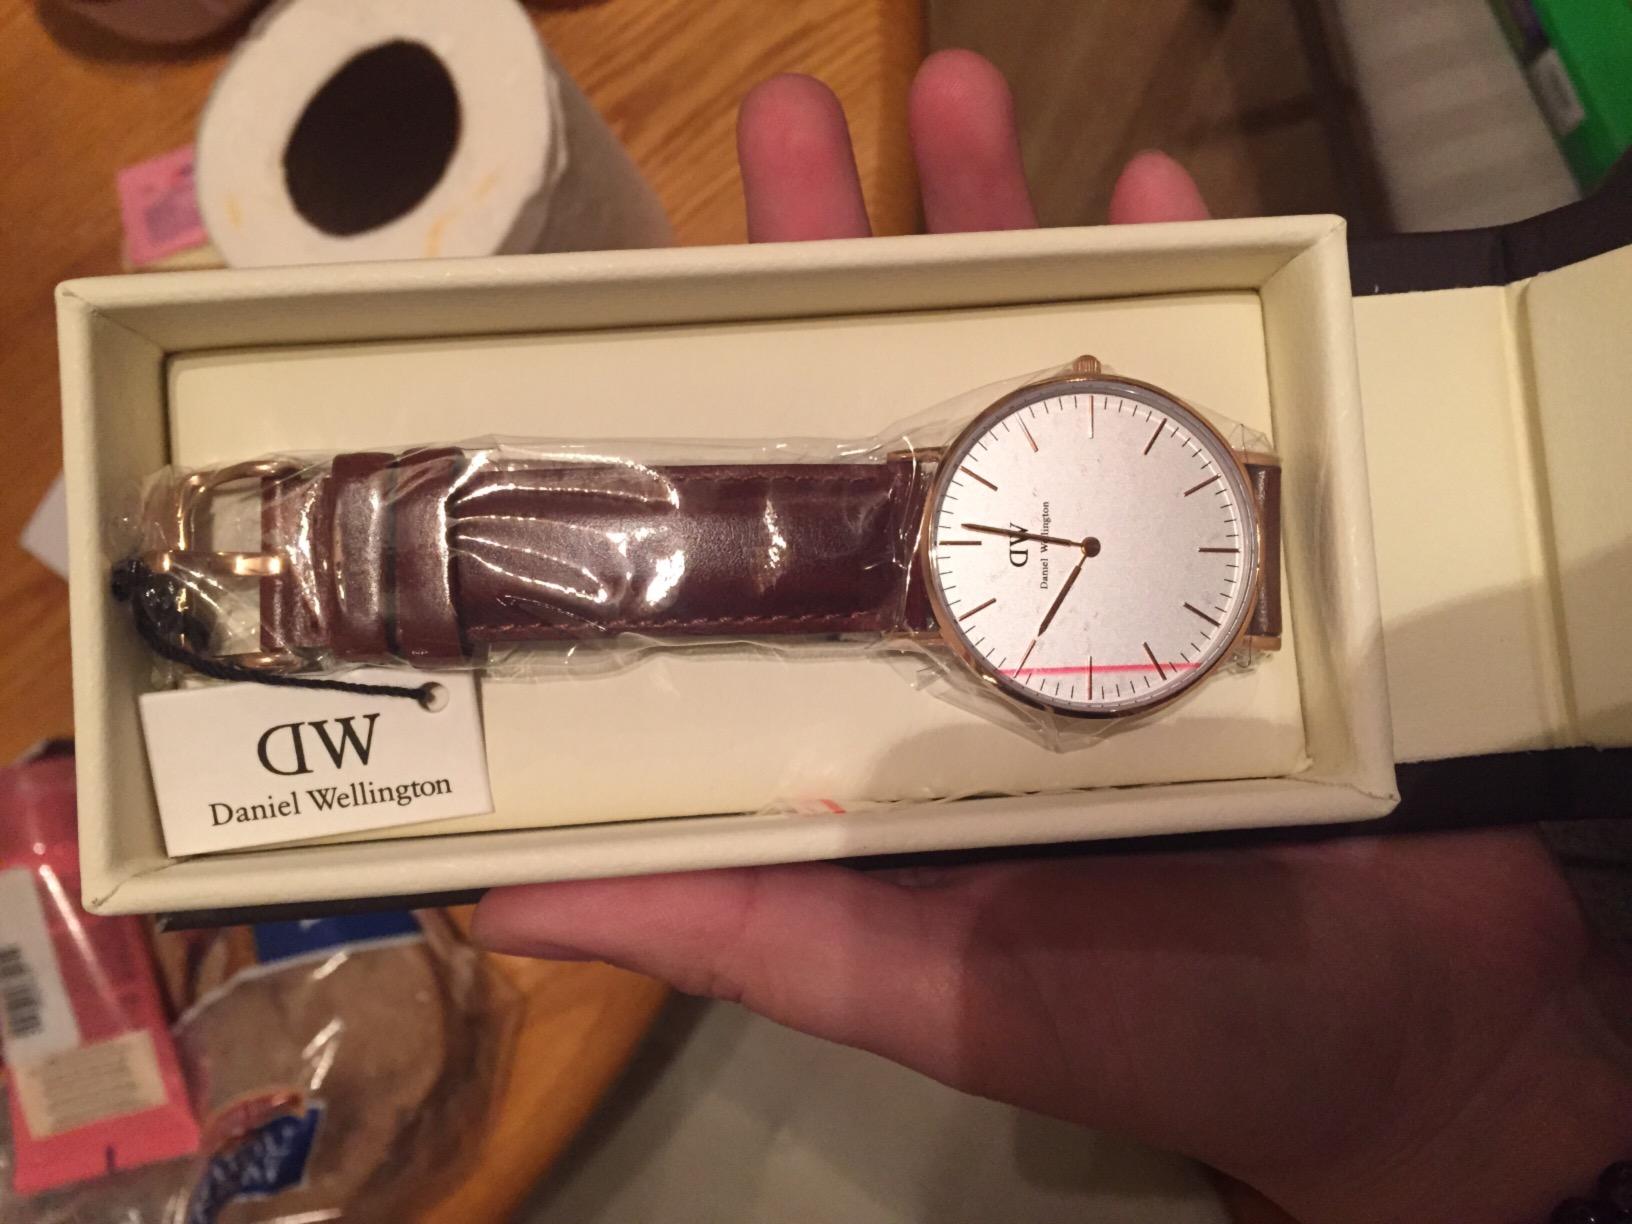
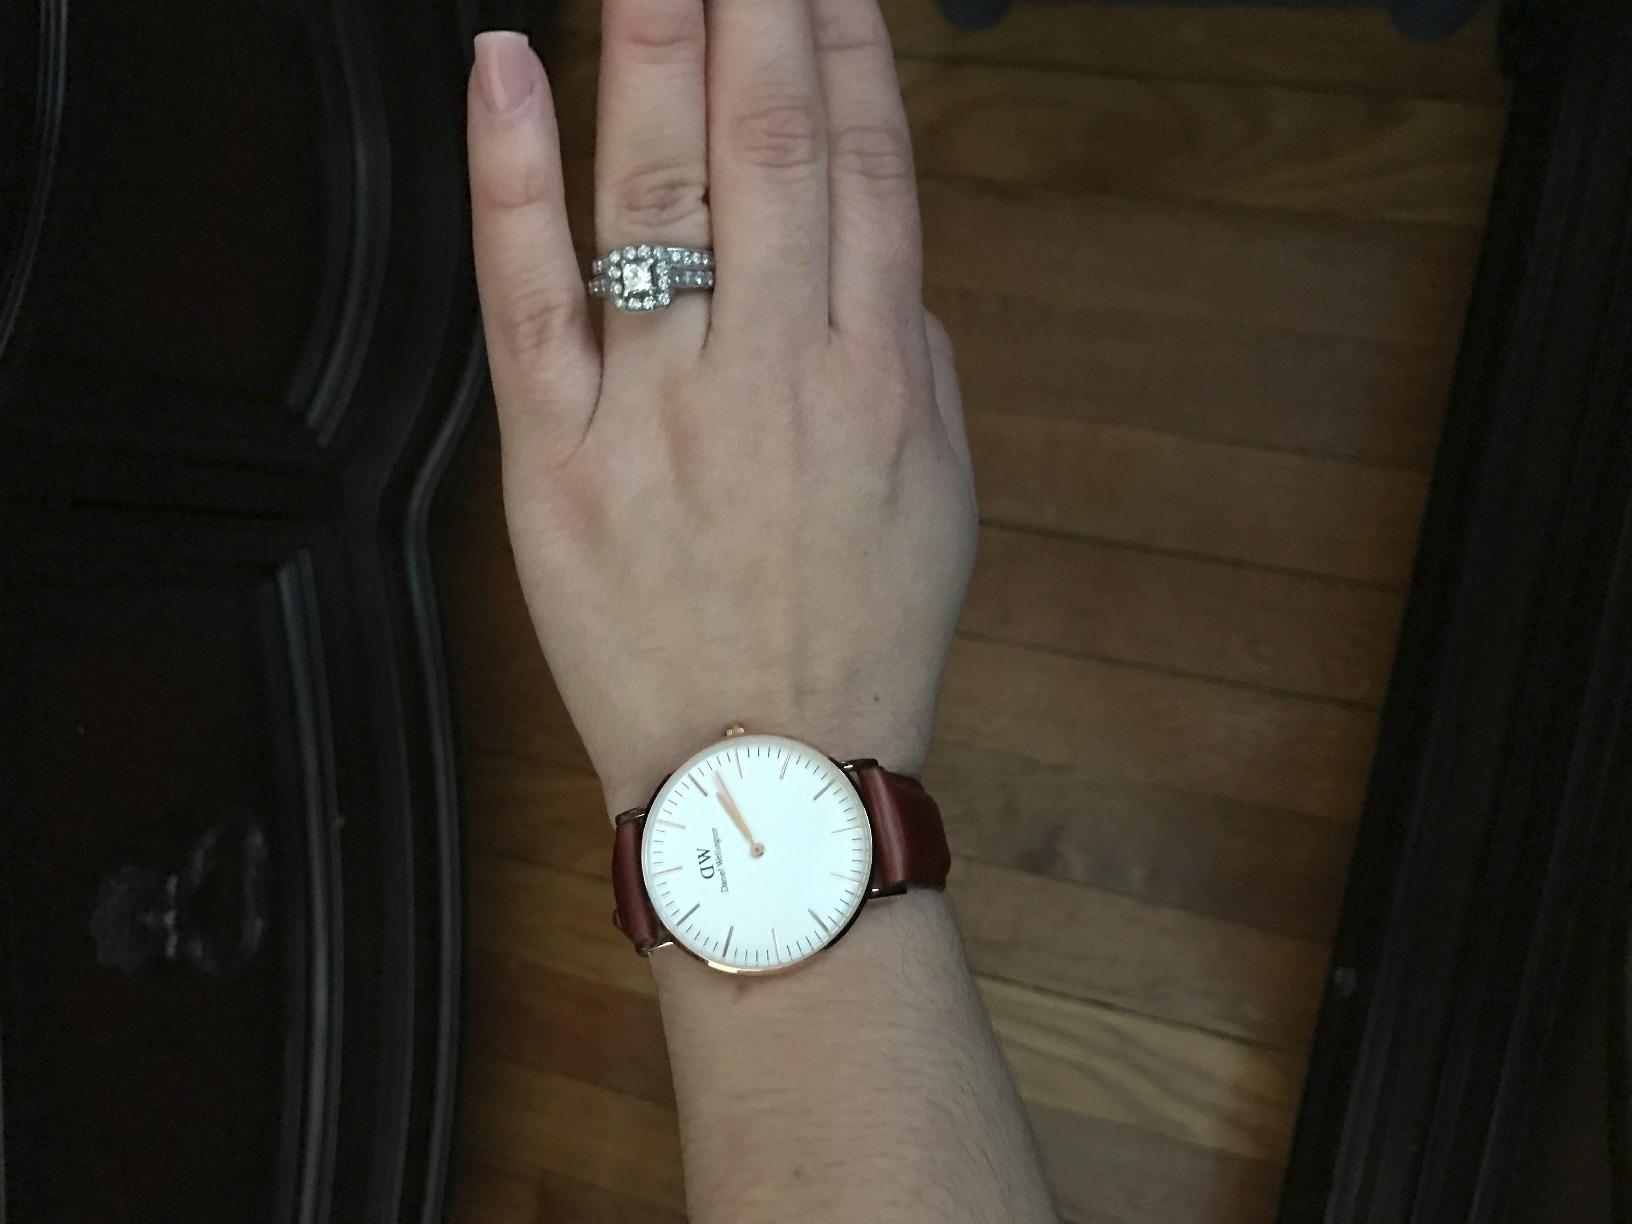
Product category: accessories_watch
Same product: yes